Sport stacking

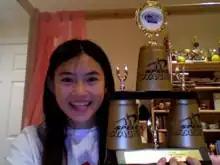
Rachael Nedrow with a trophy from the 2009 Oregon Sport Stacking Championships

Most sport stacking competitions are geared toward children. There are also divisions for "Special Stackers" (disabled competitors).